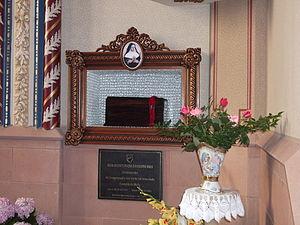
Barbara Maix est une religieuse autrichienne fondatrice des sœurs du Cœur Immaculé de Marie et reconnue bienheureuse par l'Église catholique.